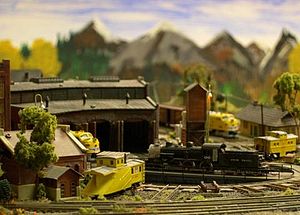
Skala Z
Amerikanske tog i skala Z.
Skala Z eller spor Z er modeltog i størrelsesforholdet 1:220. Den blev introduceret af den tyske producent Märklin i 1972 som svar på andre producenters brug af skala N og var, indtil skala ZZ og skala T kom på markedet i hhv. 2005 og 2007, den mindste størrelse for seriefremstillet modeltog.